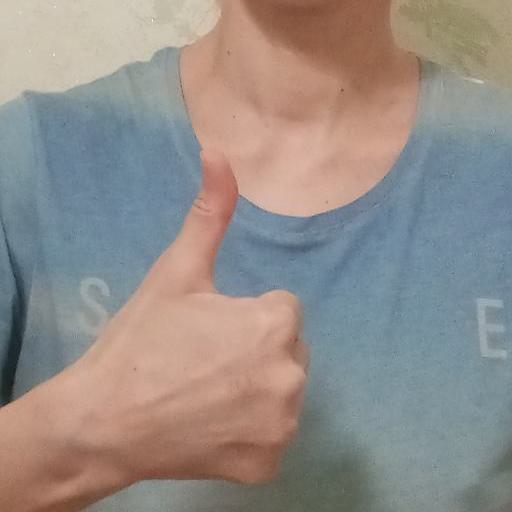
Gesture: like